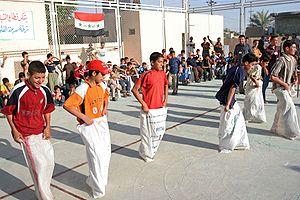
La course en sac est un jeu sportif prenant la forme d'une course en ligne dans laquelle chaque participant a les deux jambes placées dans un même sac, ce qui rend le déplacement mal aisé et oblige à sautiller. Il n'y a pas de distance fixe, et des obstacles peuvent être ajoutés sur le chemin.